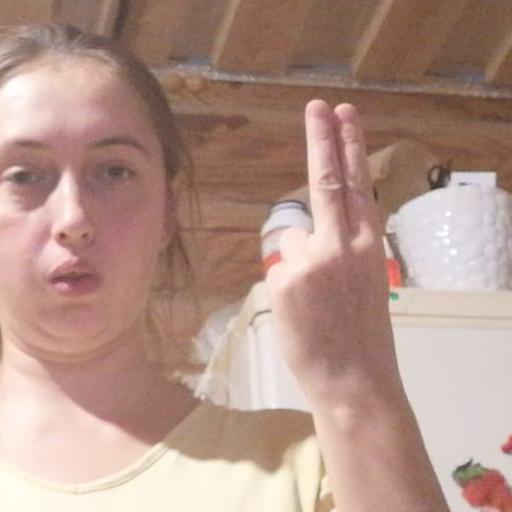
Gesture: two_up_inverted